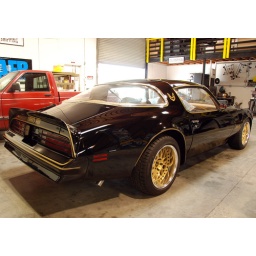
Customer car - Menzerna IP w/ rotary &amp;amp; blue pad, as detailed by Rick.